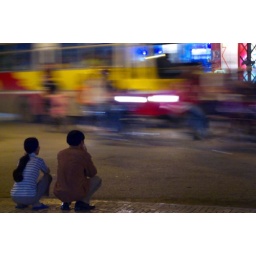
People waiting the traffic stops to cross a road in Ha noi City.